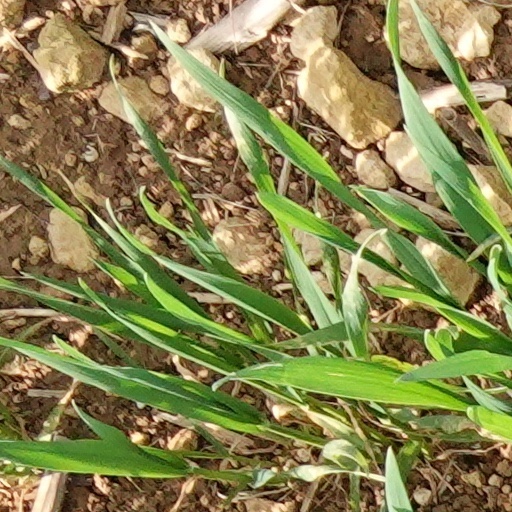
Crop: wheat